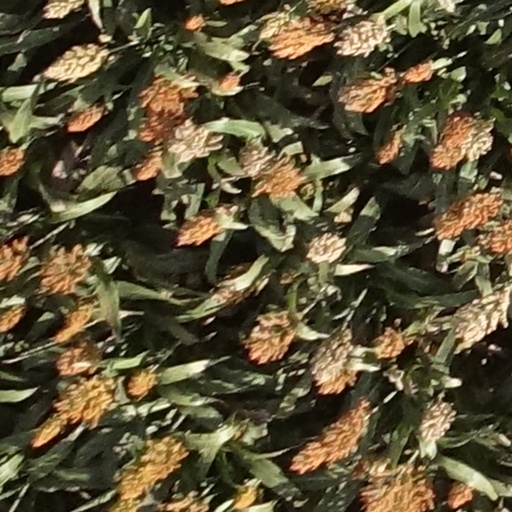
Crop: sorghum